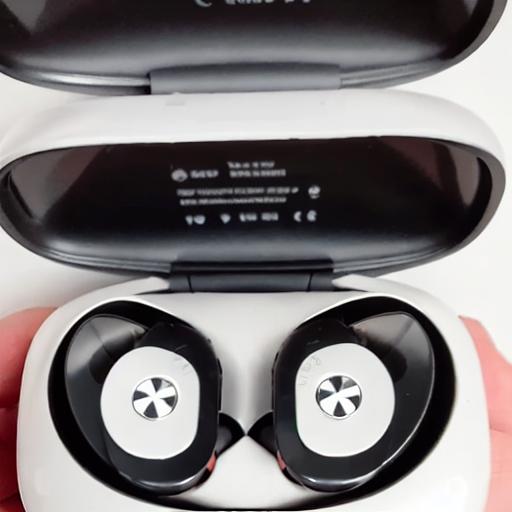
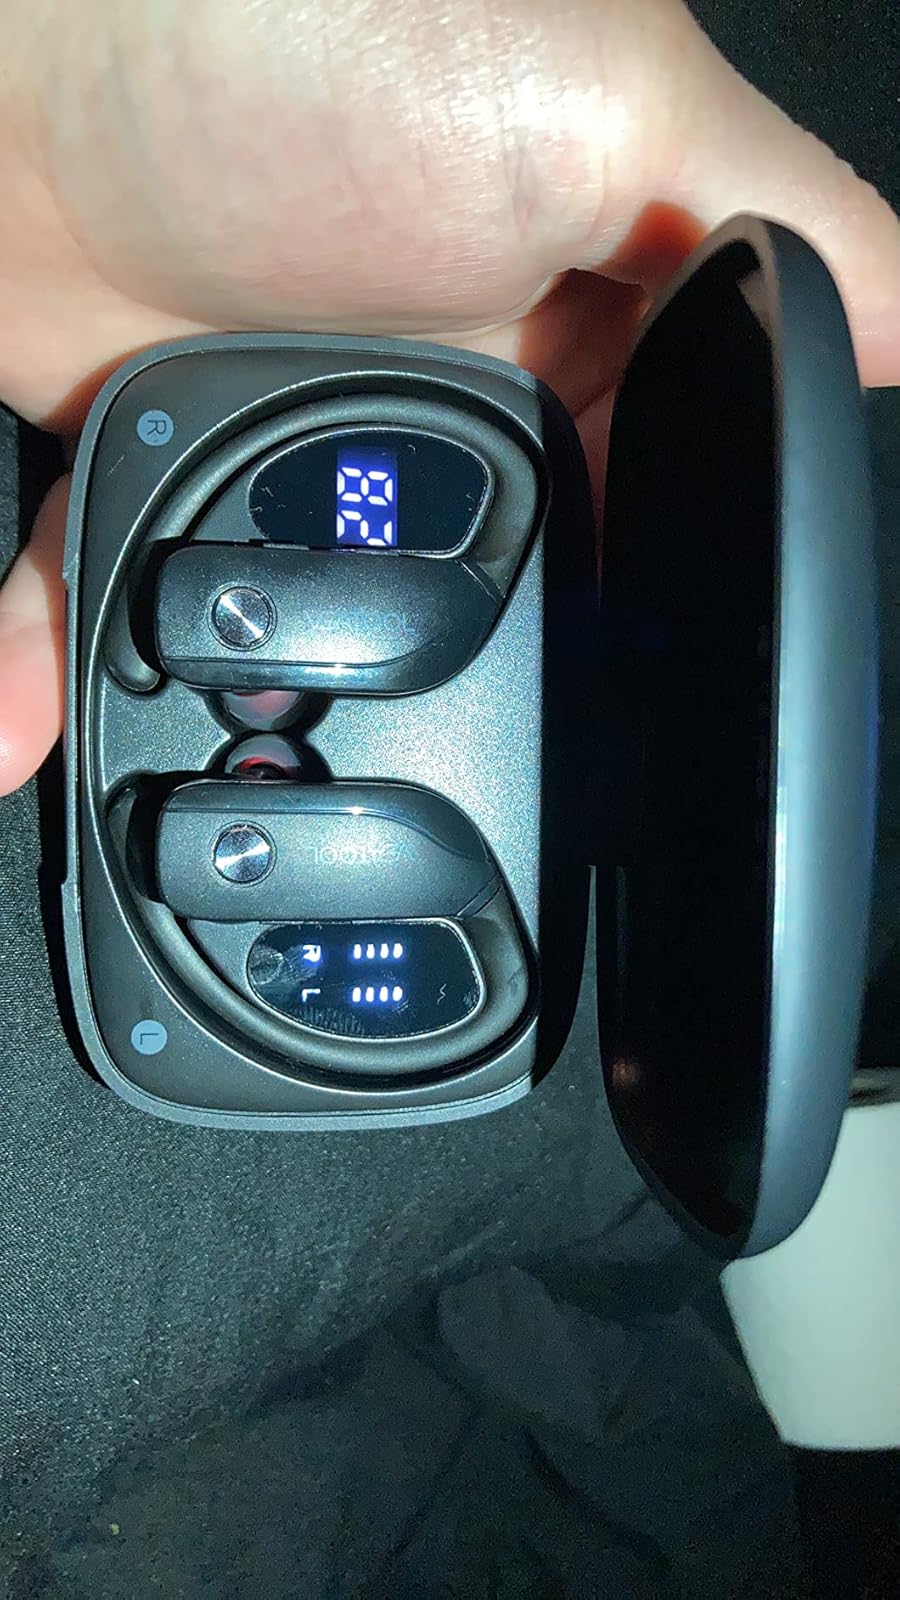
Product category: earbuds
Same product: no